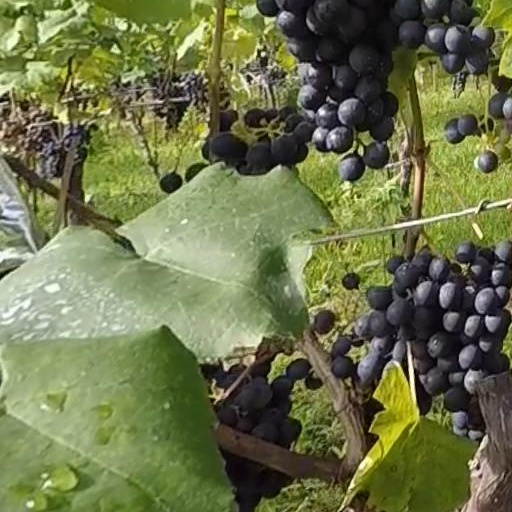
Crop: grape